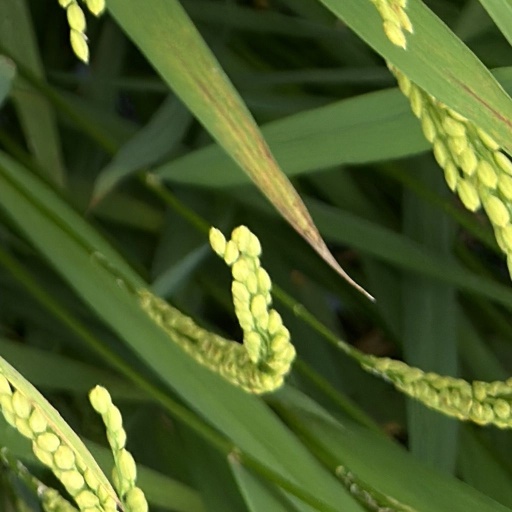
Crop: rice